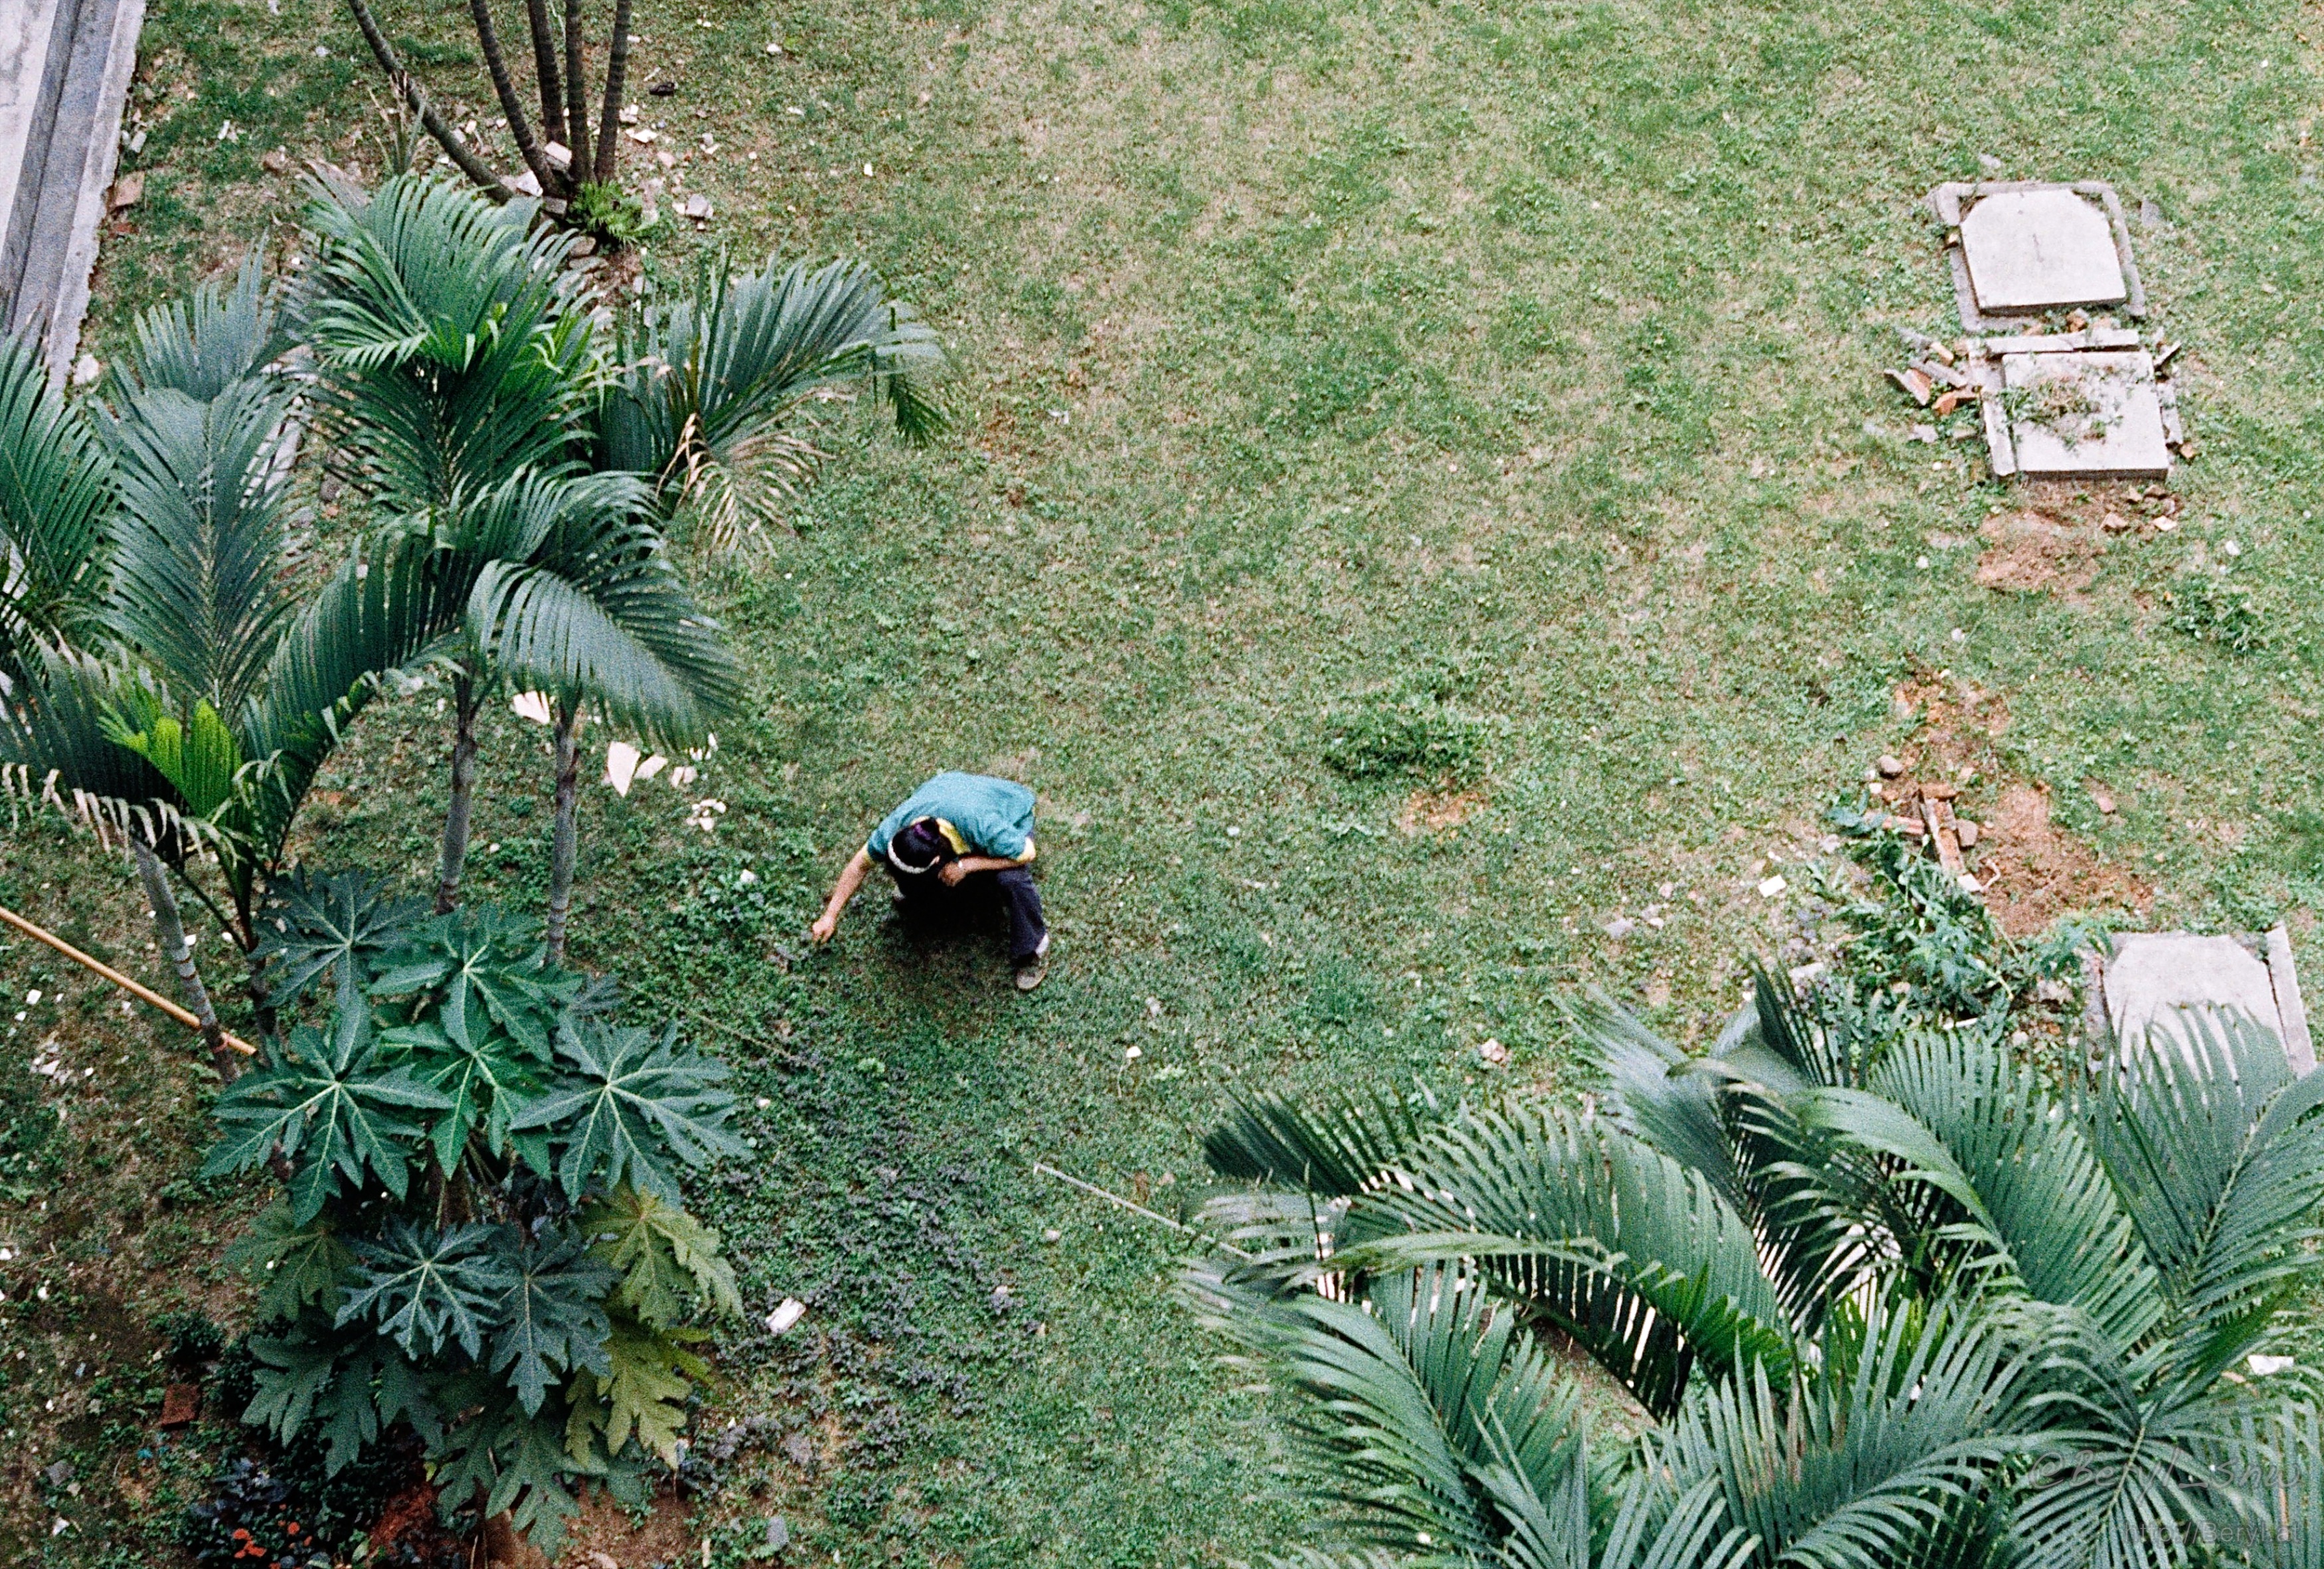
working, tree, grass, outdoor, people, plant, street, lawn, leaf, flower, film, pond, green, jungle, backyard, botany, garden, flora, sunny, worker, candid, 50mm, women, daylight, school, kodak, campus, yard, voigtlaender, bessar2, industarn6152mmf28, colorplus200, tropics, woody plant, land plant, arecales, palm family